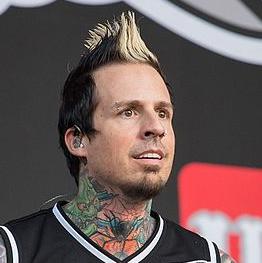
Age: 40